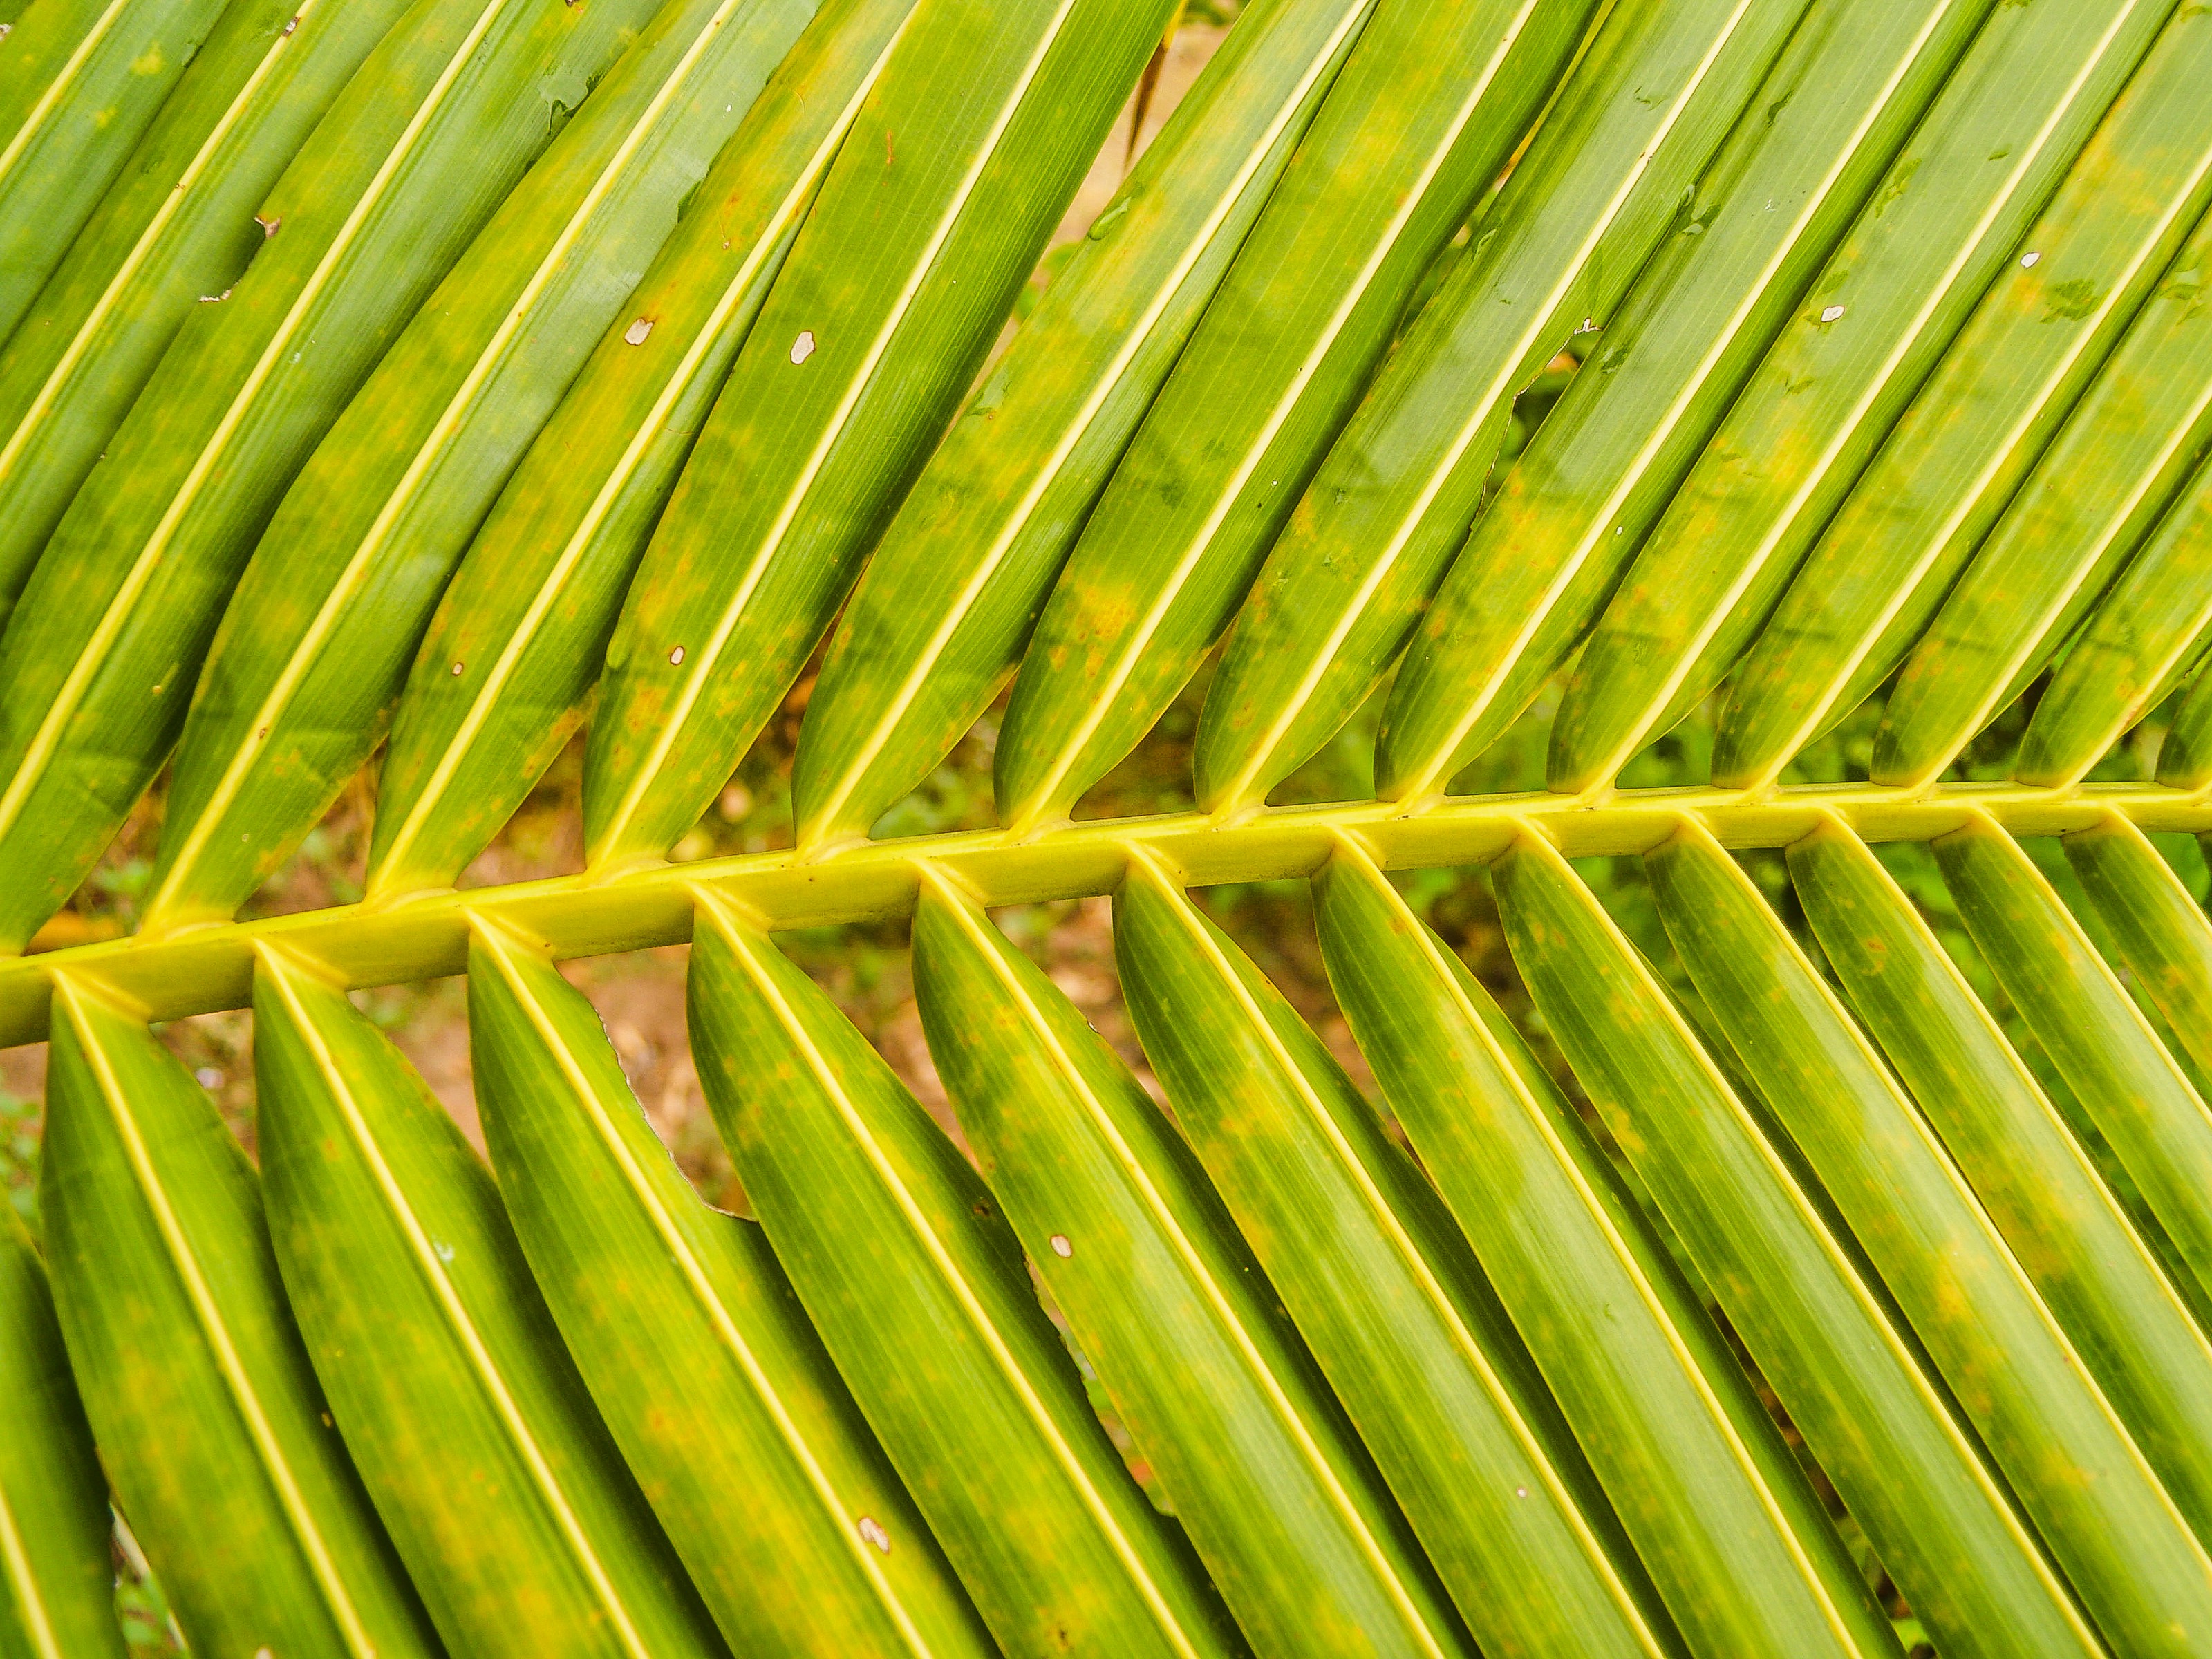
arch, background, bend, botany, branch, bright, bush, close, closeup, coconut, curl, curly, curve, cycad, cycadaceae, cycas, droop, feathery, flora, foliage, forest, frond, green, growth, hang, herb, leaf, life, lush, natural, nature, object, oil, palm, paradise, part, pattern, plant, south, spa, stem, summer, symbol, thorns, tree, tropical, vegetation, vein, white, close up, plant stem